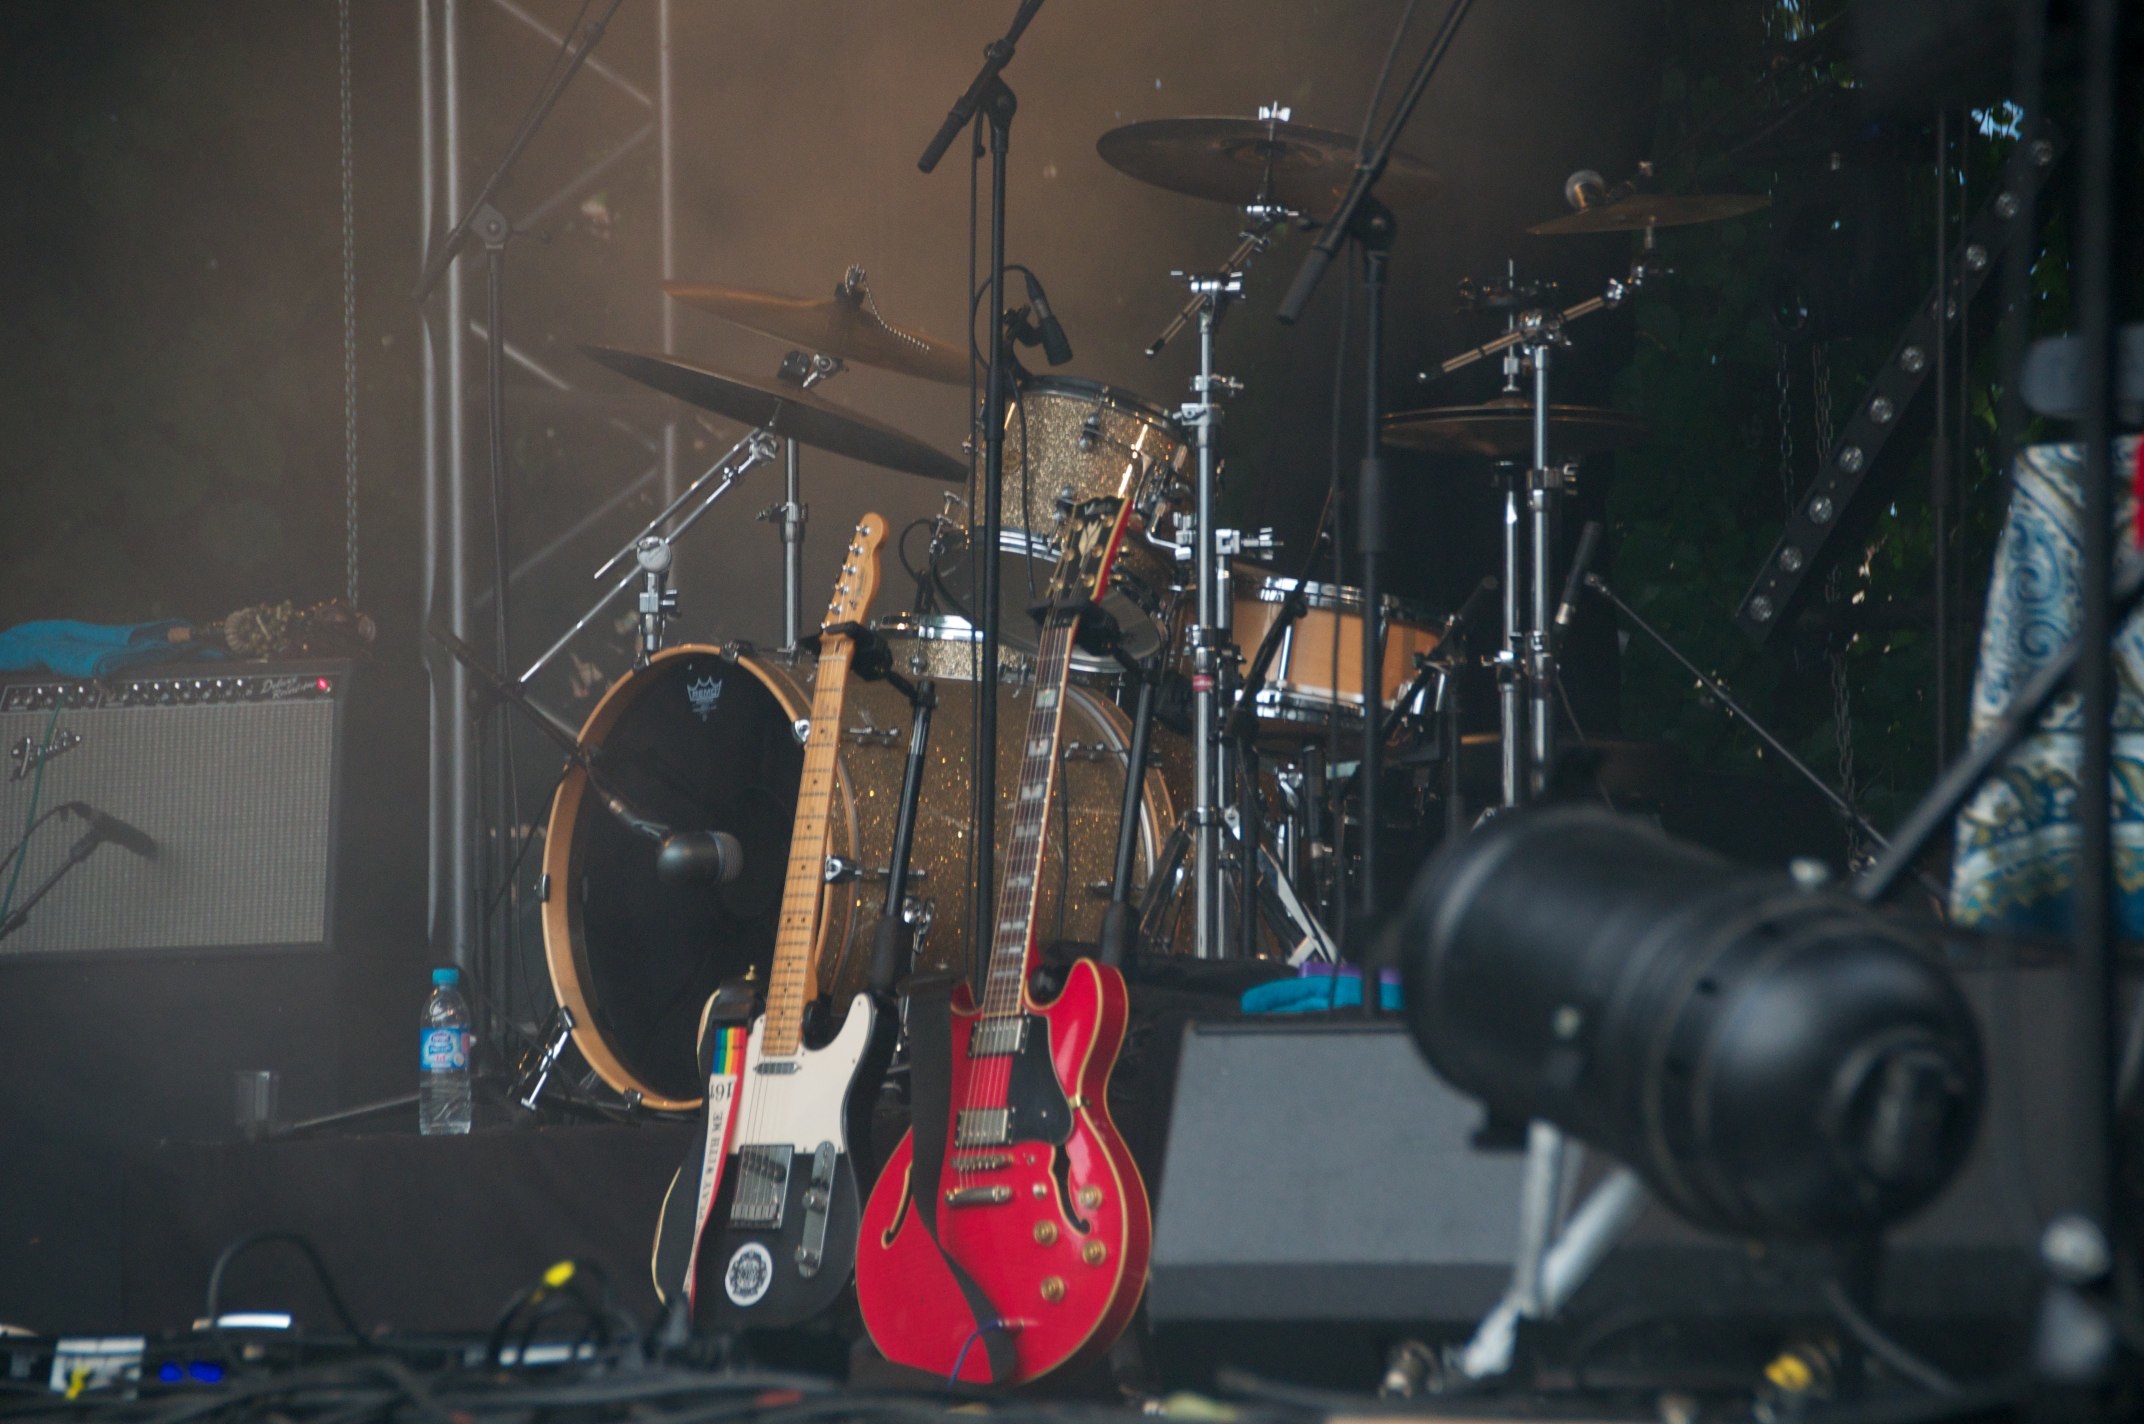
music, guitar, concert, musician, drum, stage, performance, drums, drummer, entertainment, skin head percussion instrument